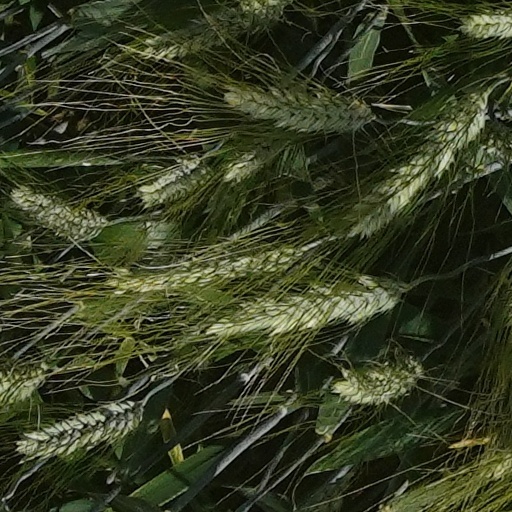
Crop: wheat